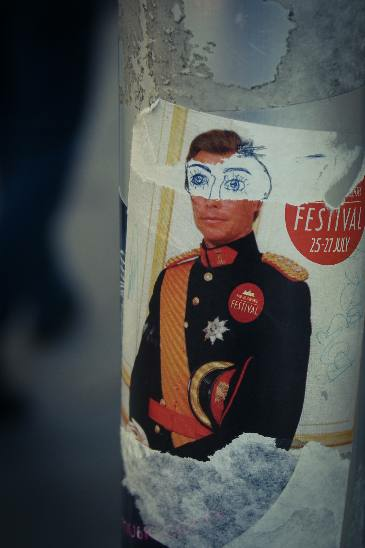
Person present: Yes